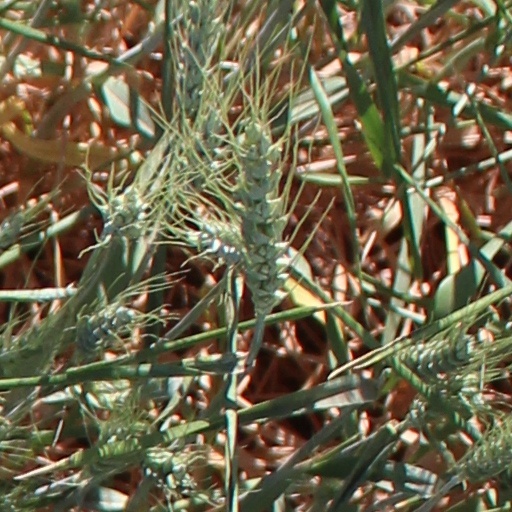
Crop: wheat